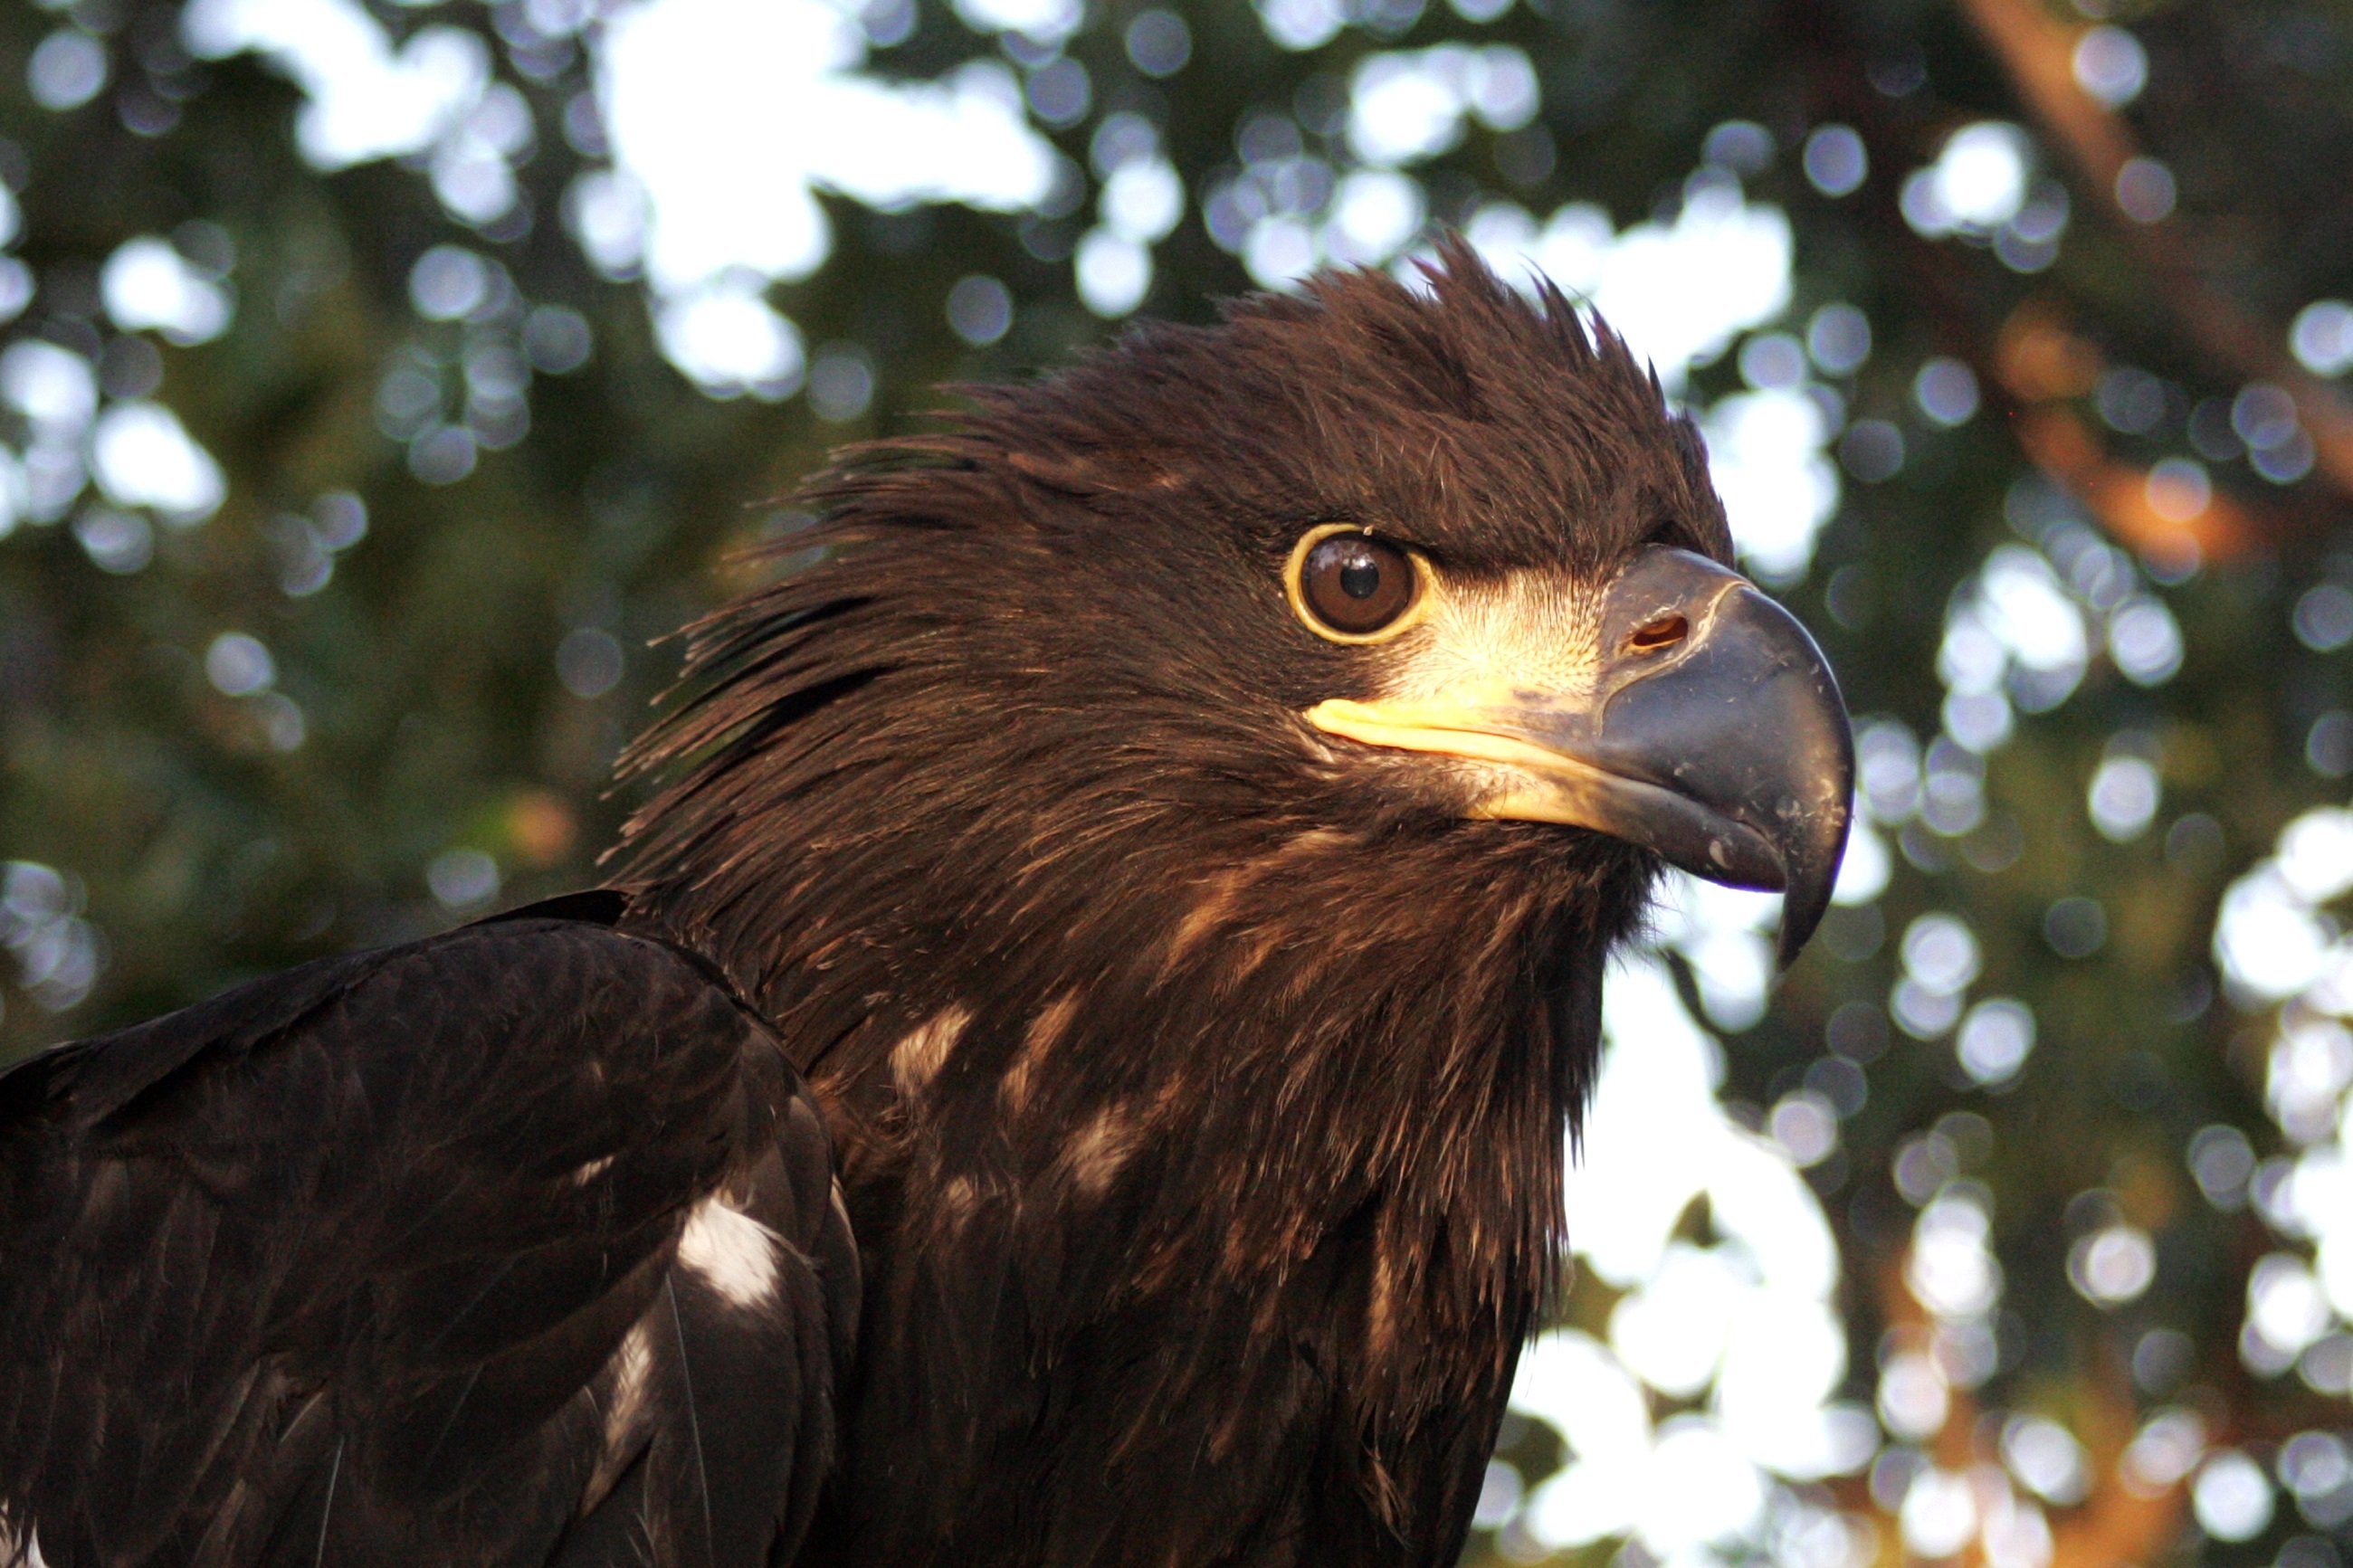
nature, bird, wing, looking, wildlife, portrait, beak, eagle, fauna, raptor, bird of prey, bald eagle, close up, outdoors, head, vertebrate, perched, immature